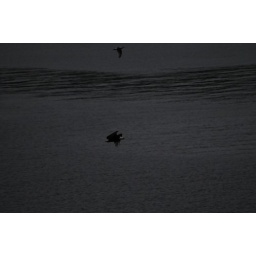
Eagle, flying adjacent to our ship as we depart, near dusk.